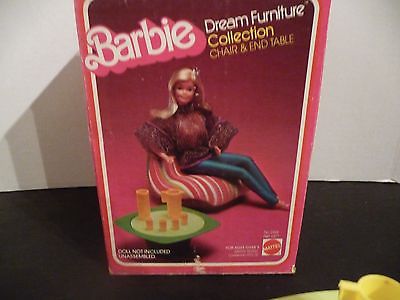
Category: table